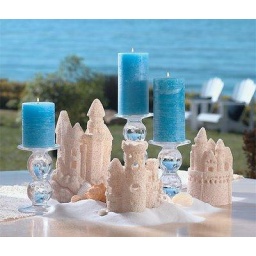
Miniature Sandcsastles nestled in actual beach sand, with glass candle stands and pilar candles. Accented with sea shells.